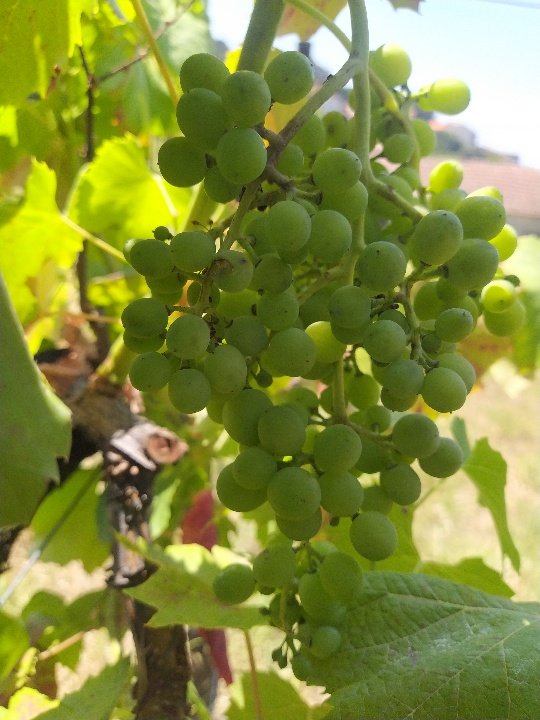
Berries visible: 74
Grape clusters: 1